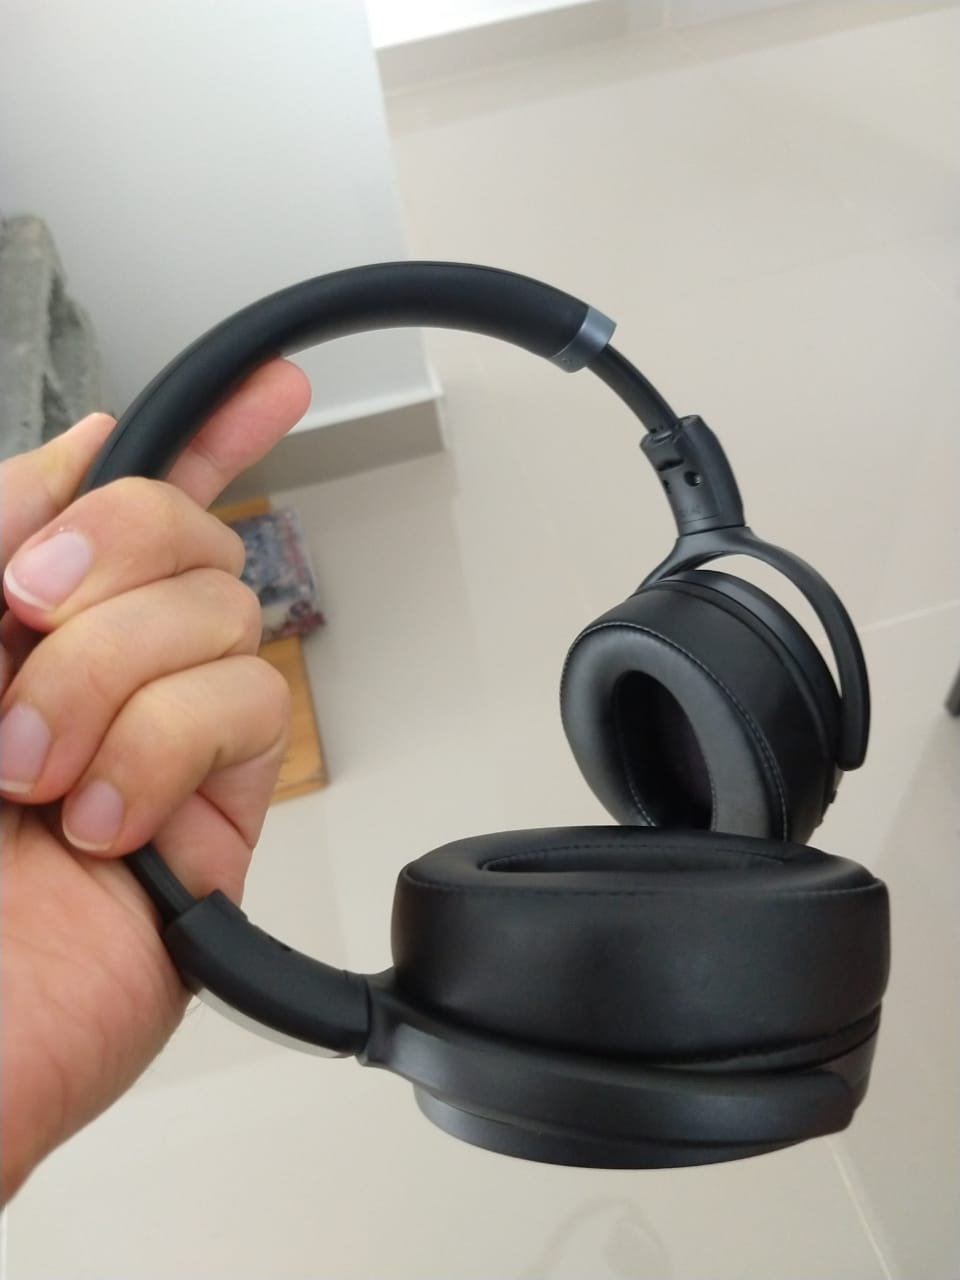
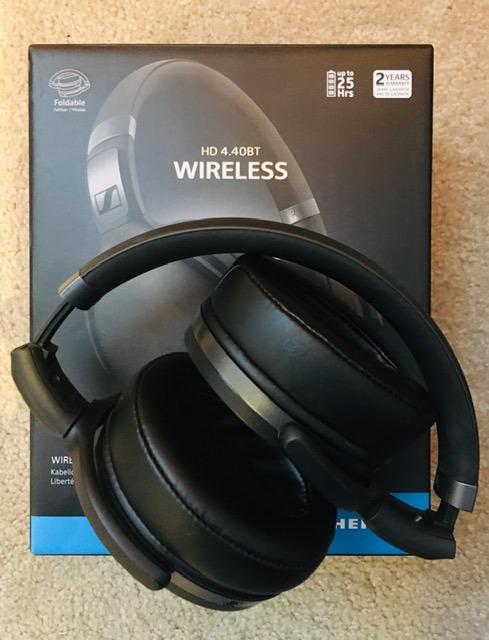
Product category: headphones
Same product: yes